European Canadians

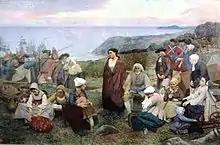
Expulsion of the Acadians in 1755

The area that forms the present day province of Nova Scotia was contested by the British and French in the eighteenth century. French settlements at Port Royal, Louisbourg and what is now Prince Edward Island were seized by the British. After the 1713 Treaty of Utrecht ceded the French colony of Acadia (today's mainland Nova Scotia and New Brunswick) to Great Britain, efforts to colonize the province were limited to small settlements in Canso and Annapolis Royal.